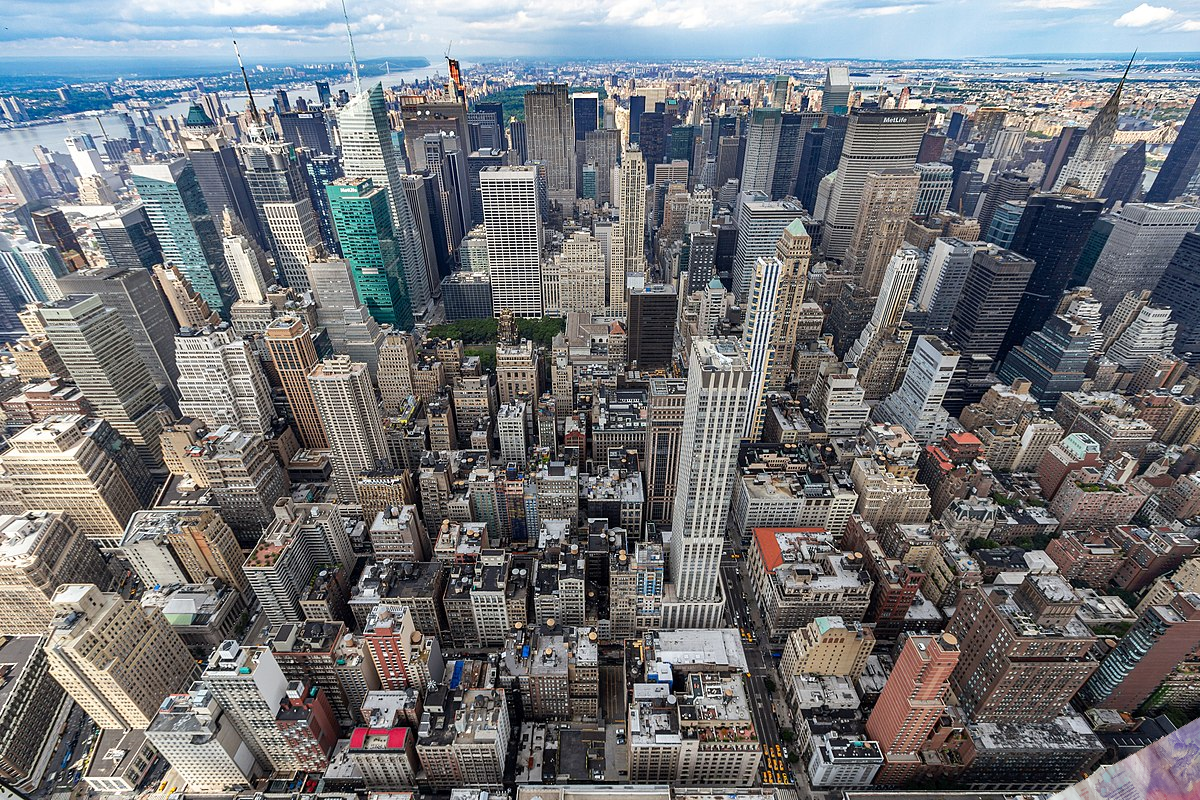
Denominación: 100